Answer in natural language. Considering the relative positions, is tall floor lamp with white shade (marked B) above or below white color dining table (marked A)? Choose between the following options: below or above
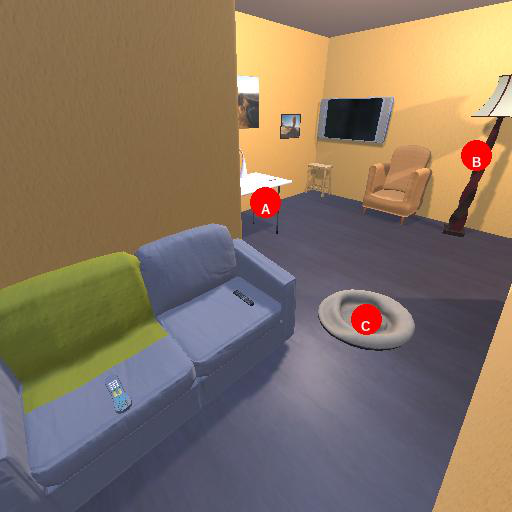
<answer>above</answer>